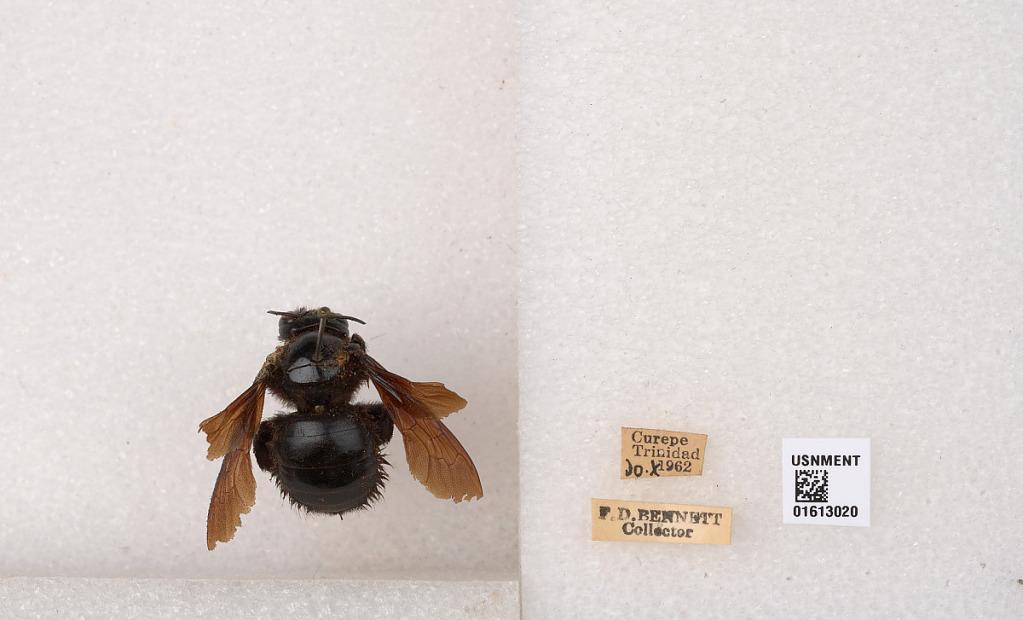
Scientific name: Xylocopa (Neoxylocopa) transitoria Pérez
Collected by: F. Bennett
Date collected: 1962-10-20
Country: Trinidad and Tobago
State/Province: Tunapuna/Piarco
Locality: Curepe, Trinidad